Non Sequitur (comic strip)

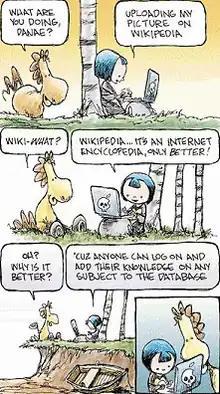

Non Sequitur is a comic strip created by Wiley Miller (credited mononymously as Wiley) starting February 16, 1992 and syndicated by Andrews McMeel Syndication to over 700 newspapers. It is also published on gocomics.com and distributed via email.